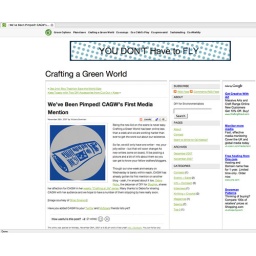
My recycle paper photo used by Crafting a green World